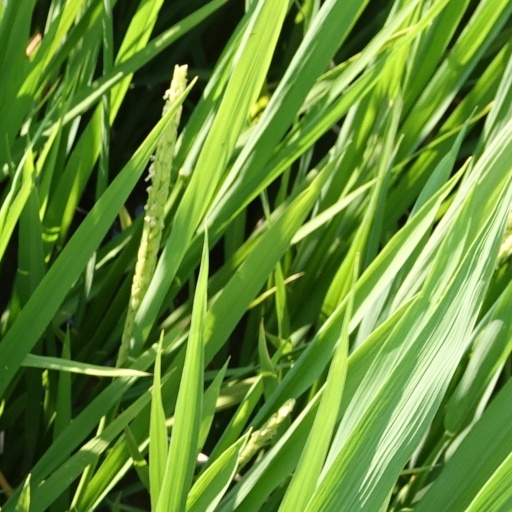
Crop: rice